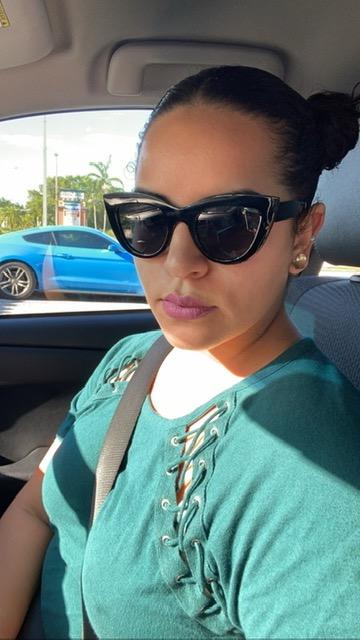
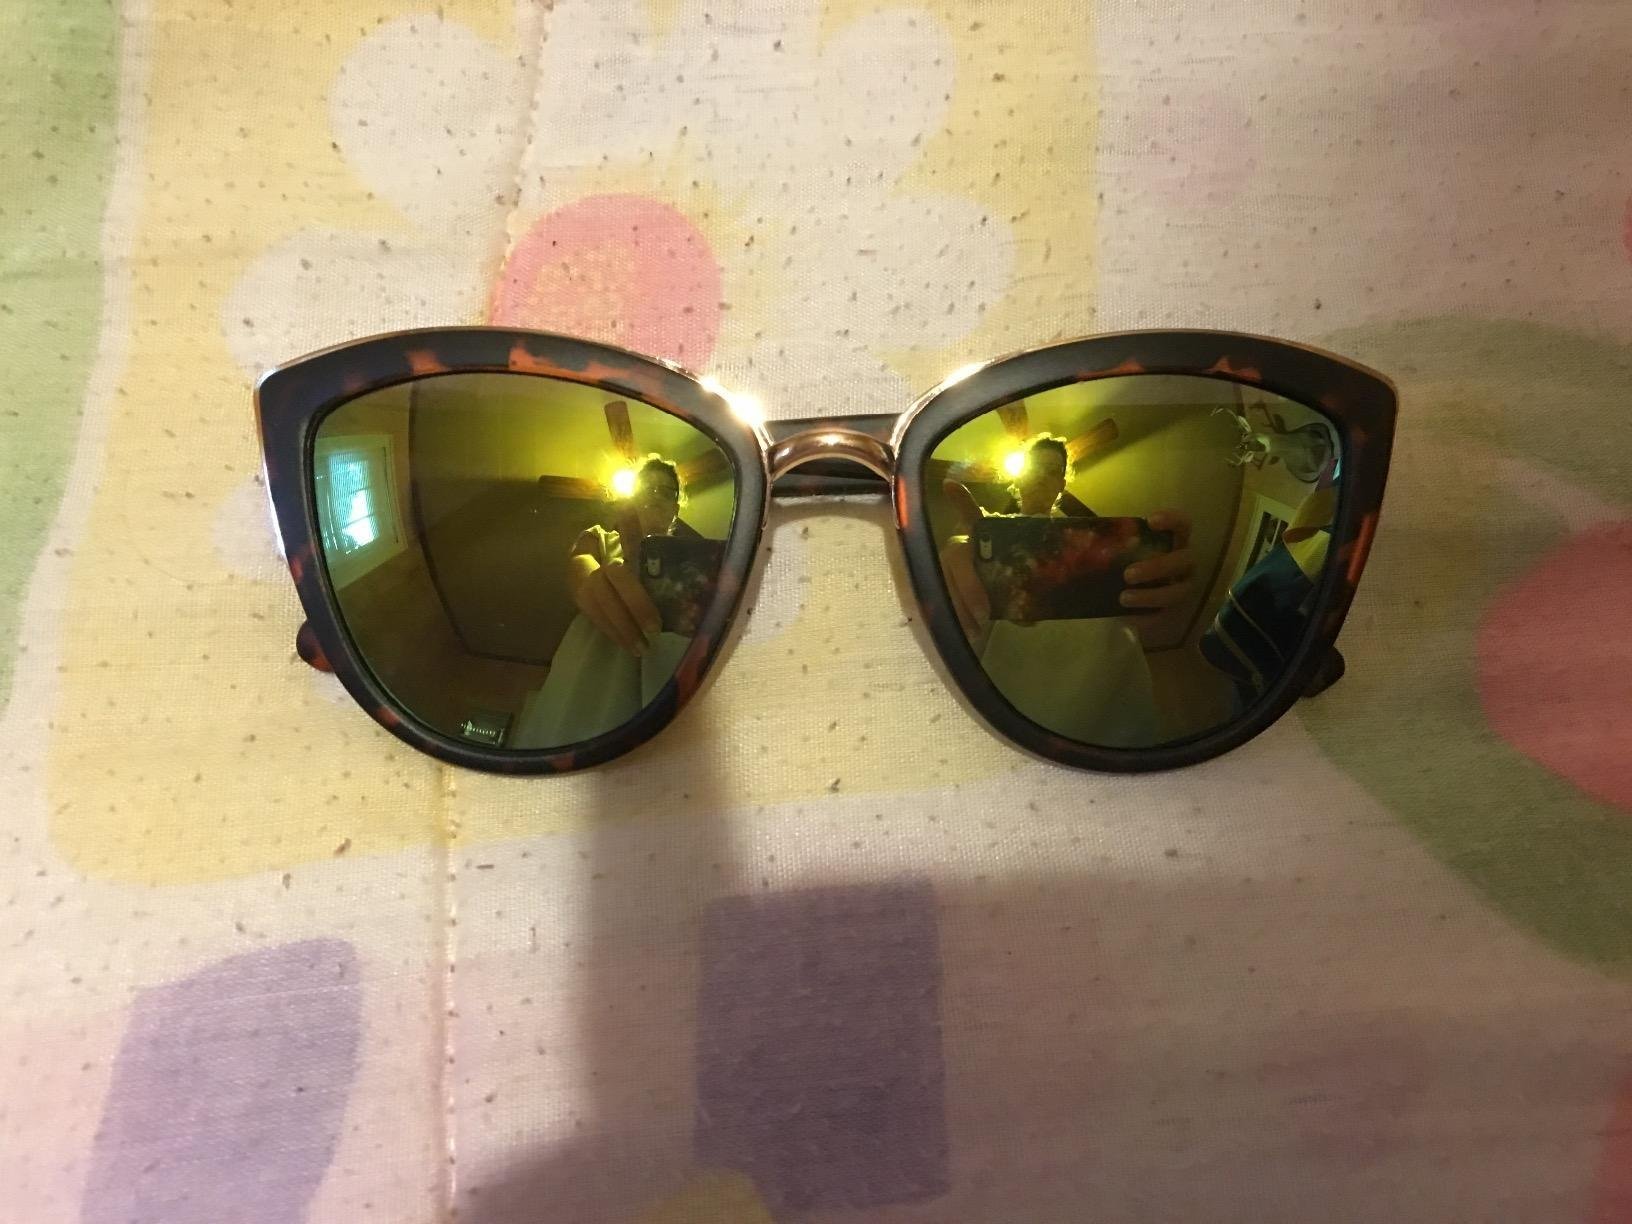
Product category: accessories_sunglasses
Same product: no